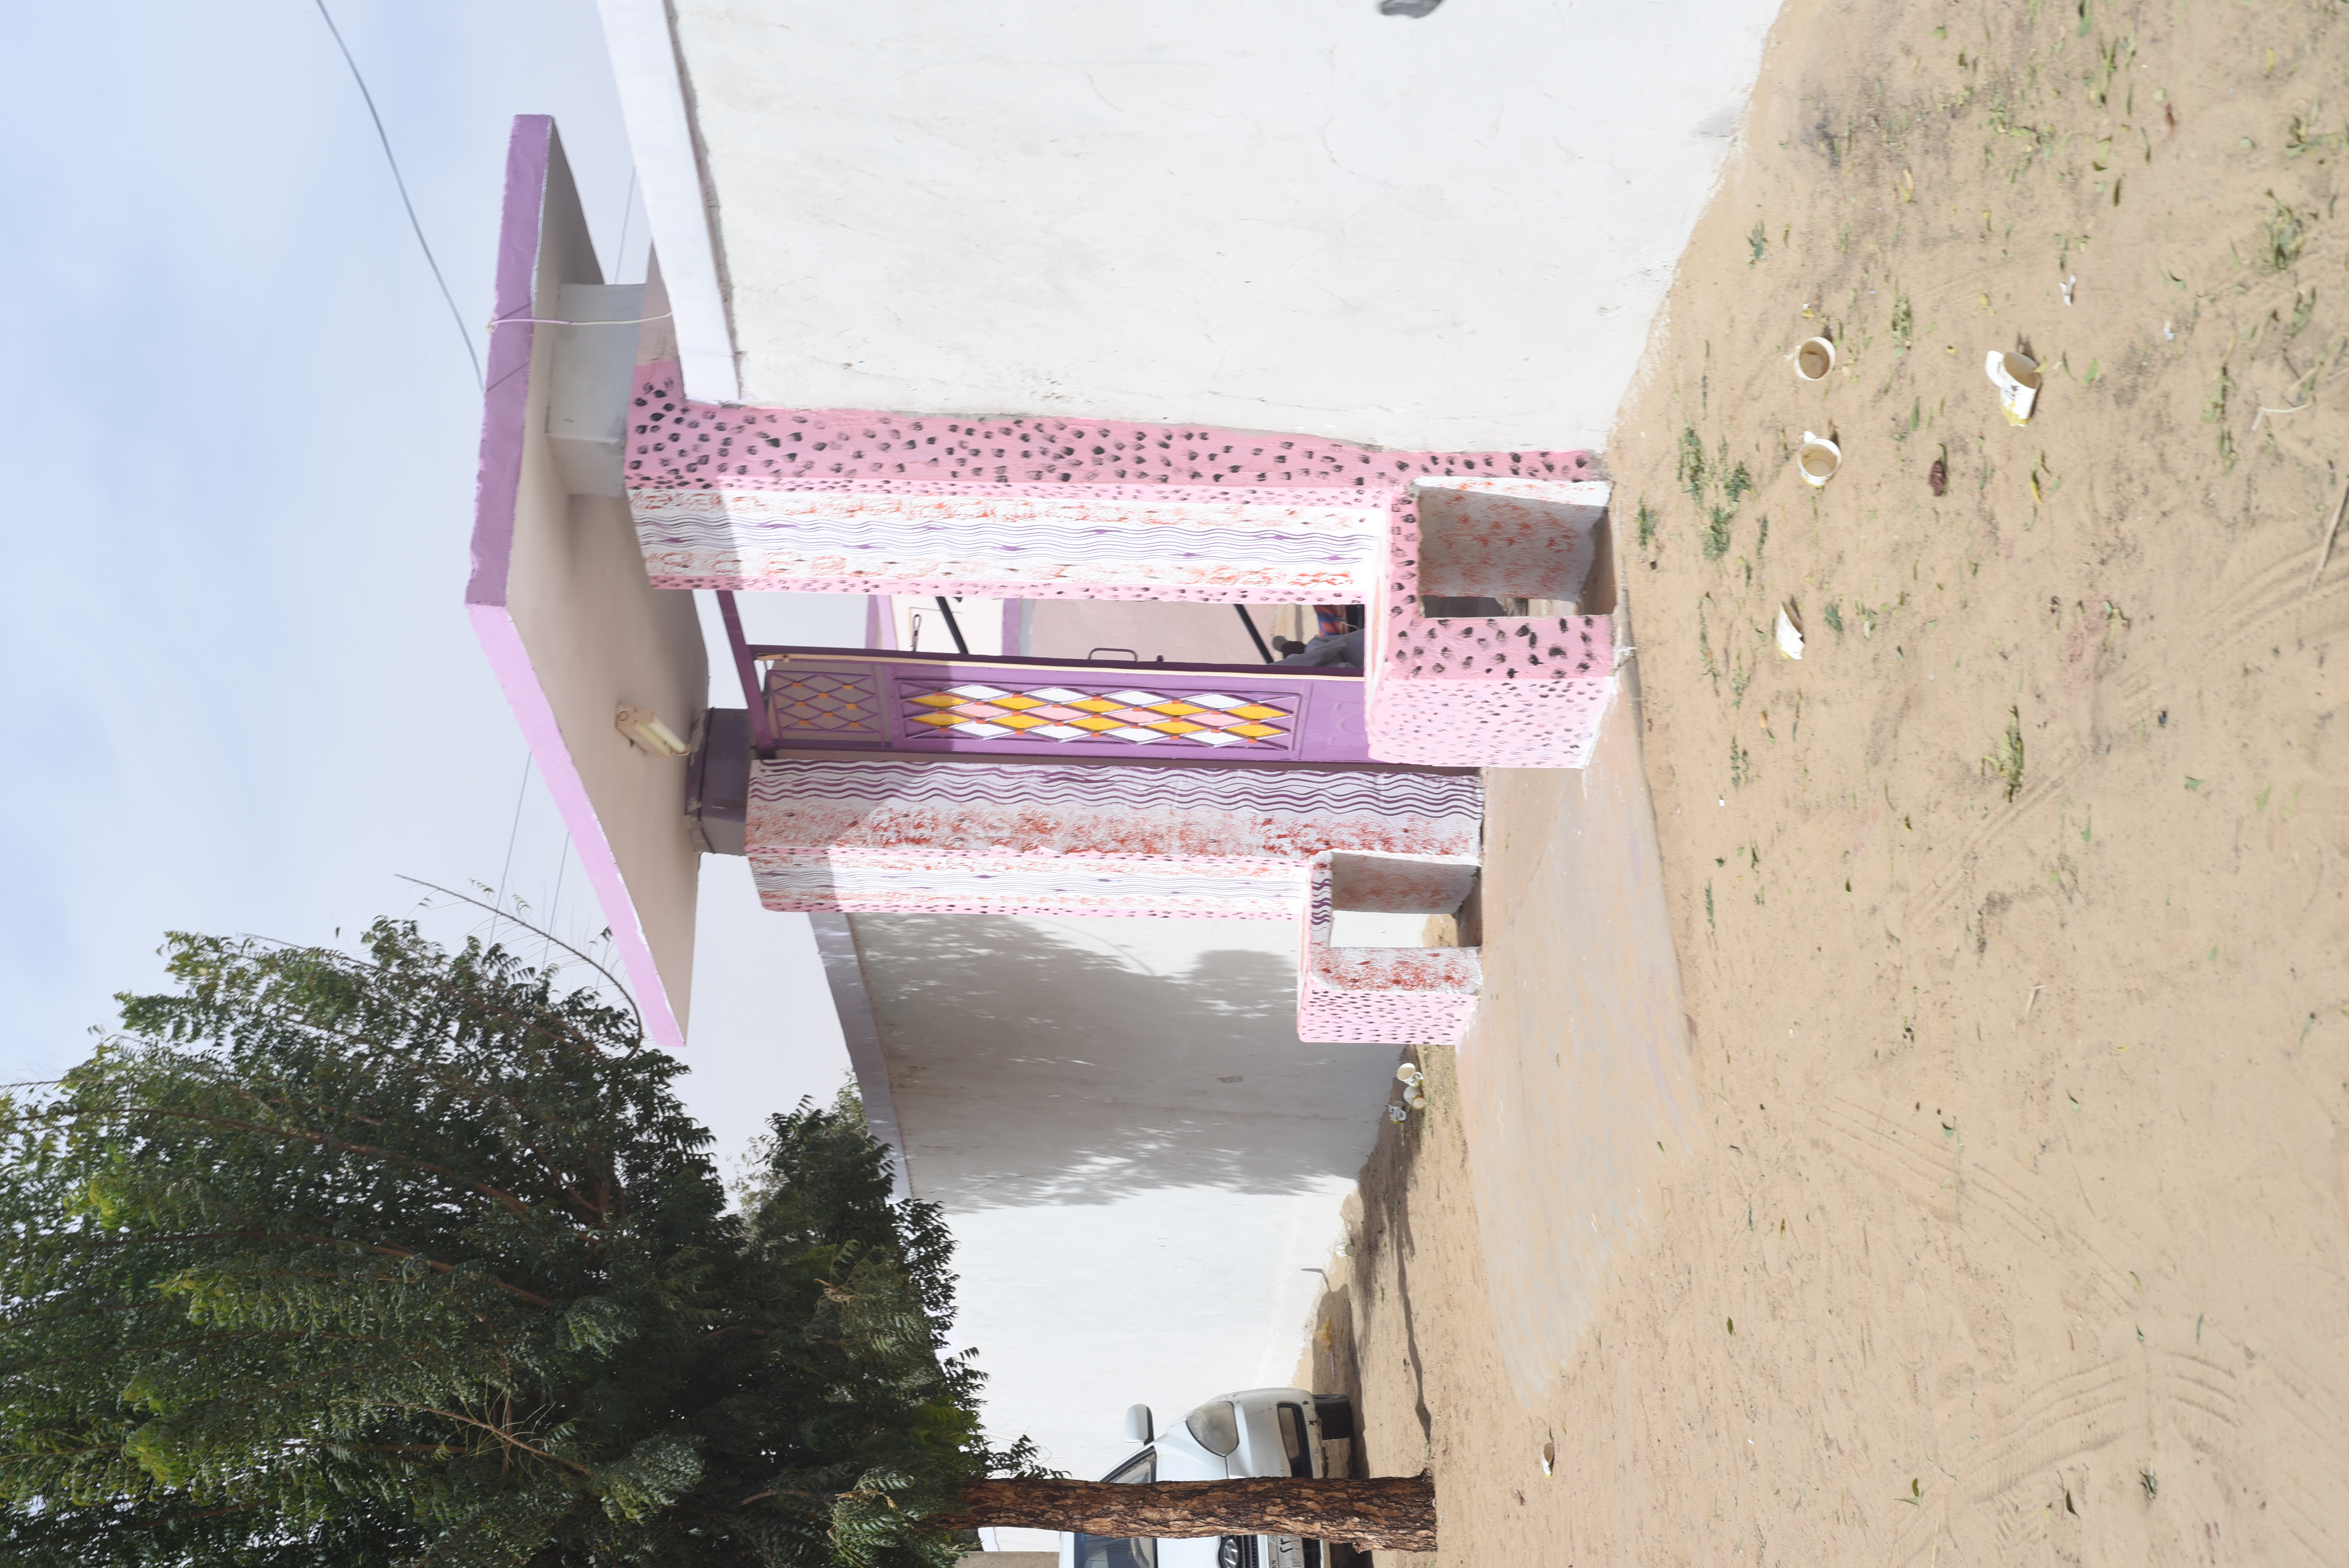
الوصف بالفصحى: باب منزل سوداني مفتوح وبجواره شجرة تمتد ظلالها.
الوصف بالعامية السودانية: باب بيت سوداني مفتوح وجمبو شجرة ضلها واصل الواطة.
التصنيف: Rural & Daily Life
التصنيف الفرعي: Rural homes (exterior)